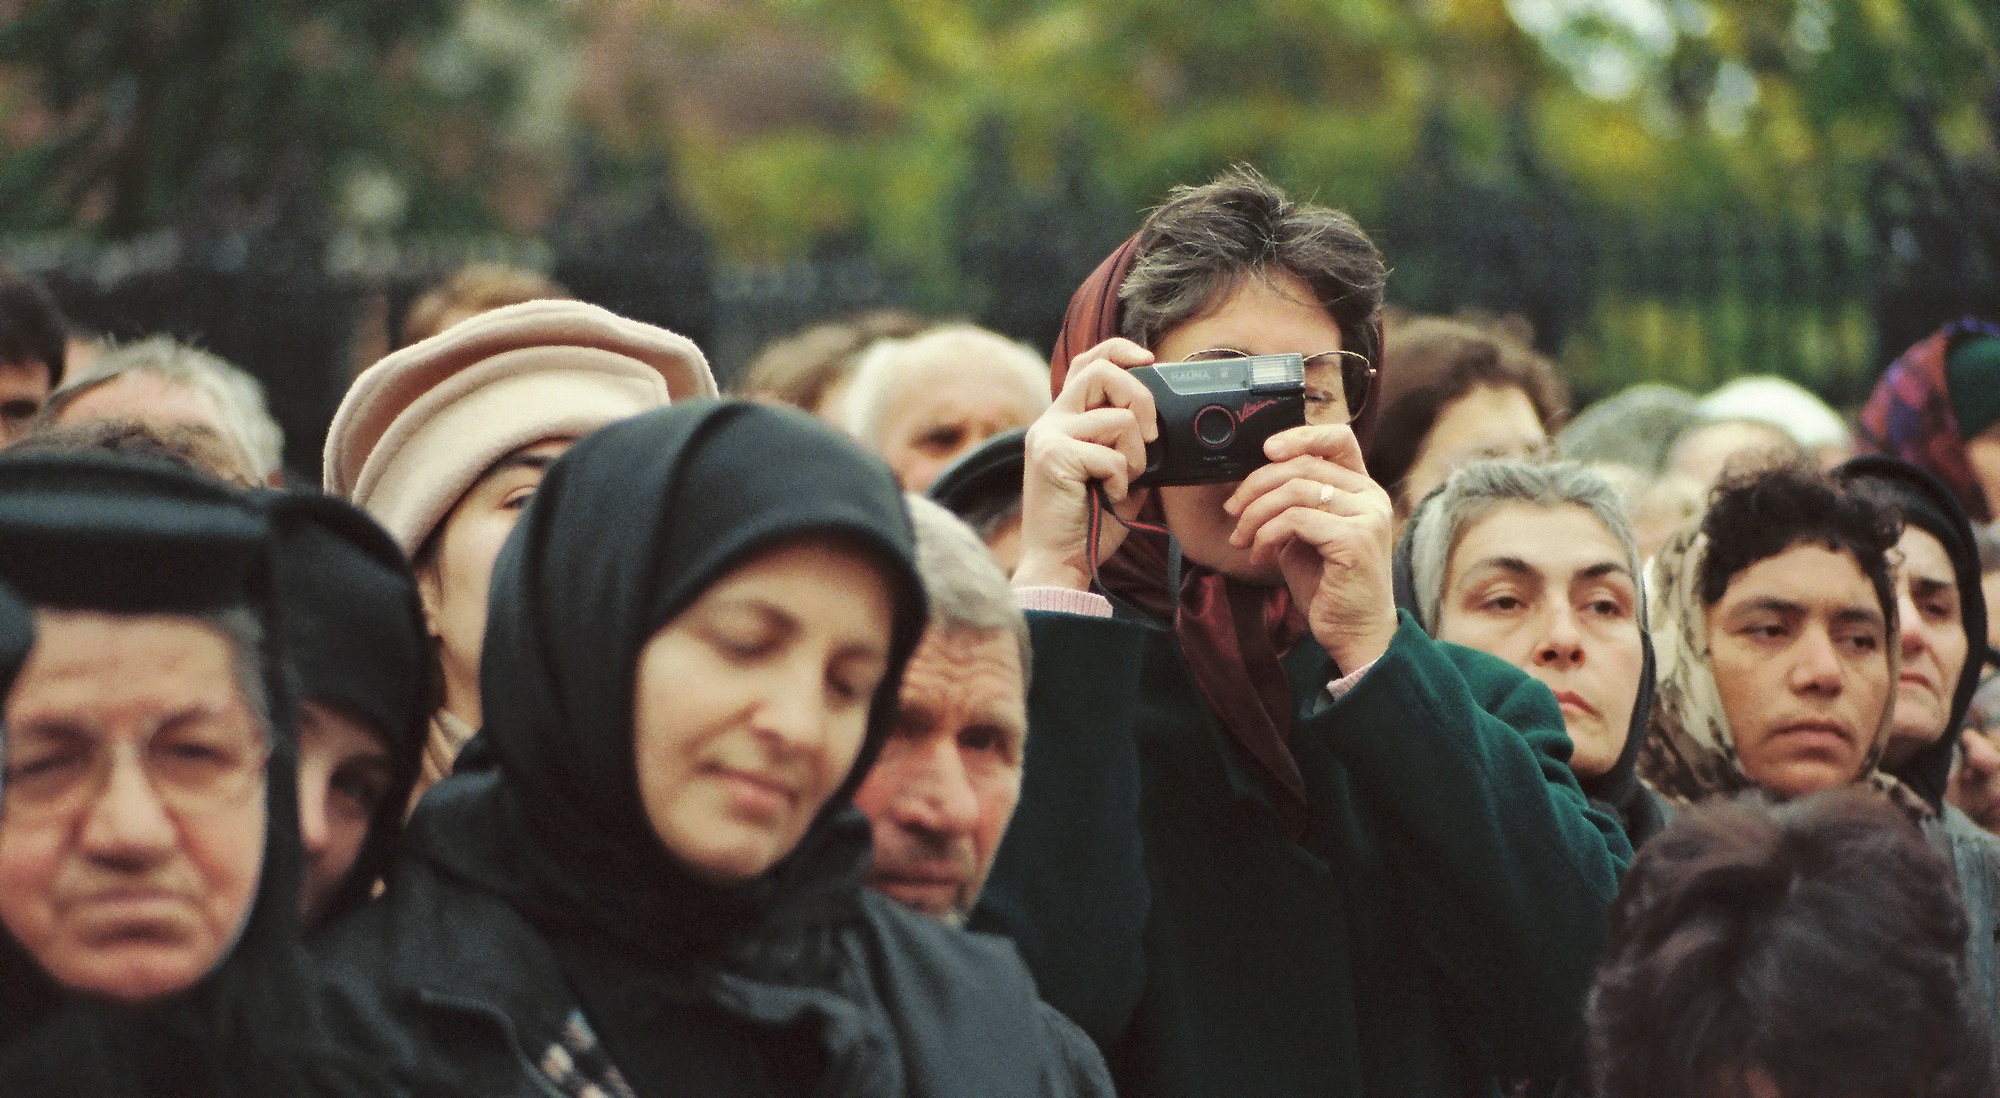
person, people, woman, camera, photographer, crowd, religion, church, nice, orthodox, demonstration, protest, romania, bucharest, sister, charming, nuns, religious celebration